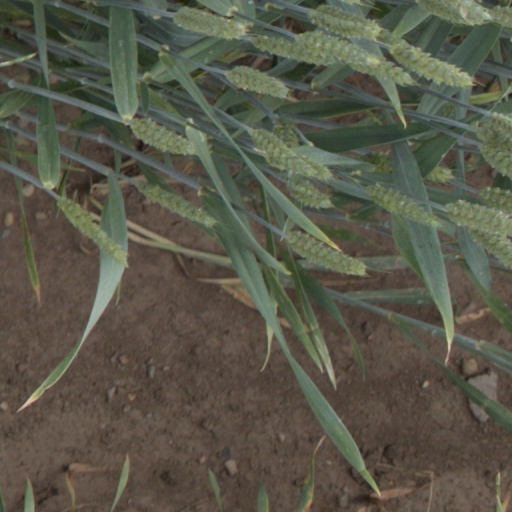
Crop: wheat